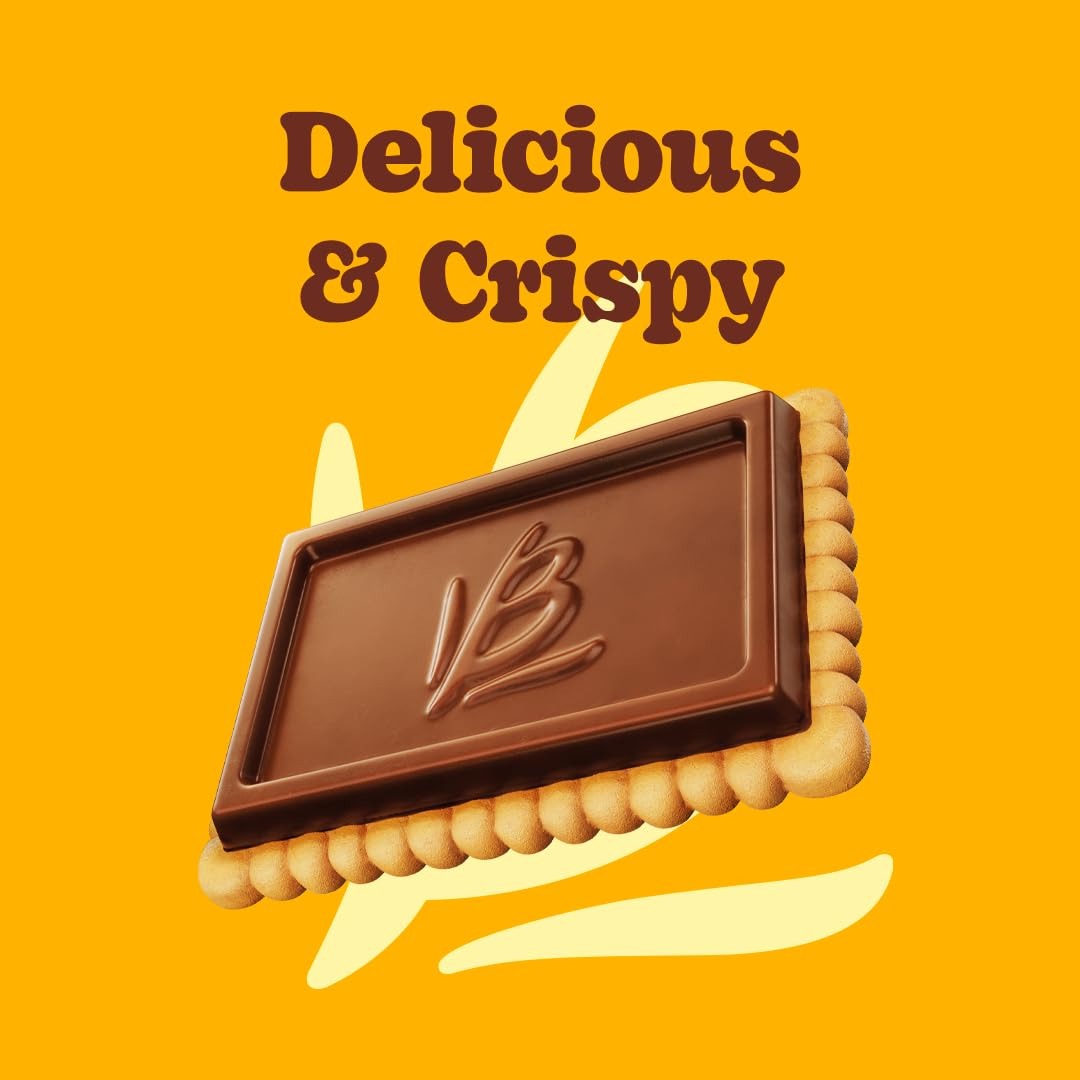
Item Name: Bauducco Choco Biscuit Cookies,15.2 oz (Pack of 24) - Crispy & Delicious Chocolate Cookies, Individually Wrapped for Snacks, Dessert & Lunch Boxes - 2 Cookies per Pack
Bullet Point 1: Tasty Chocolate Indulgence: These rich and delicate cookies are filled with chocolate and boast a perfectly balanced sweetness, making them perfect for satisfying chocolate cravings.
Bullet Point 2: Convenient Pack of 24 individually wrapped 0.6 oz servings, with two cookies per pack for portion control and freshness; perfect for lunch boxes and on-the-go snacking.
Bullet Point 3: Versatile Snacking Companion: Crispy chocolate biscuits pair wonderfully with coffee, tea, milk, and other beverages, making them great for breakfast, snacks, or desserts.
Bullet Point 4: Made with Quality Ingredients: Premium Bauducco cookies crafted from an authentic recipe, with no artificial colors or flavors.
Bullet Point 5: Family-Friendly Treat: Delicious cookies loved by all ages; suitable for various occasions, bringing a sweet moment of joy for everyone. Perfect for home, office, or travel.
Value: 15.2
Unit: Ounce

Price: 8.48